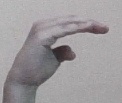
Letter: jeem